Horizon Building

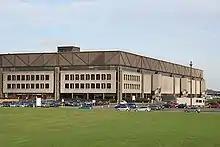
The Horizon Building

The Horizon Building was a former cigarette-making factory on a 45-acre site at the Lenton Industrial Estate in Nottingham, built for Player's, which was designed by the architect Peter Foggo for Arup Associates, opened in 1972, and won the Financial Times Architecture Award for 1973. It is now owned by Imperial Tobacco. In 2015 it looked likely to be rejected for listing, meaning that it would probably be demolished. When the factory closed in March 2016 it was England's last remaining cigarette factory.